Bishazari Tal

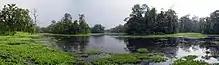
A panoramic view of Bishazari Tal

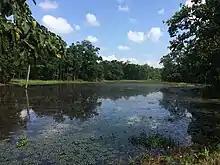
A view of Bishazari Tal during the month of October

The forested wetland provides habitat as a waterhole and wildlife corridor for several wildlife species that includes mammals, birds and reptiles.